MSC Preziosa

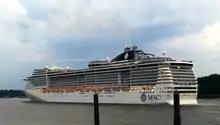
"MSC Preziosa" on the Elbe in June 2017

The pre-inaugural voyage started in St. Nazaire and ended in Genoa. She called in Lisbon (Portugal), Cadiz (Spain), Casablanca (Morocco), Valencia (Spain), and Marseille (France), before arriving in the port of Genoa on 22 March. Between winter 2013 and spring 2014, "MSC Preziosa" was operating on South America cruises from Santos. Its destination calls in March 2015 in Tunisia were cancelled due to the terrorist attack in Sousse. In April 2014, it navigated in the Canale della Giudecca, in Venice, Italy. Between March and October, "MSC Preziosa" was scheduled to operate on Mediterranean cruises from Genoa.